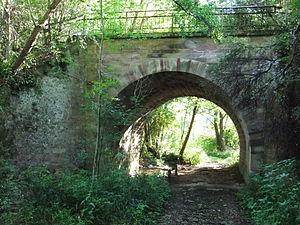
pont sur le Griesbaechel de la ligne de Steinbourg à Obermodern